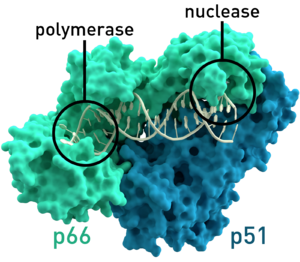
Revers transkriptase
Krystalstrukturen af HIV-revers transkriptase
"Revers transkriptase er et enzym, der transskriberer RNA til dobbeltstrenget DNA. Normal transskription er oversættelsen af DNA til RNA, deraf navnet ""revers"". Enzymet kodes af retrovirus og retrotransposoner.